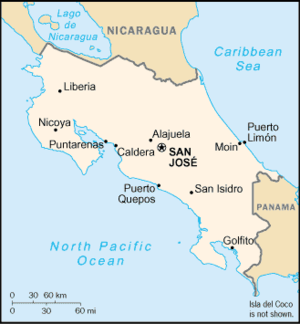
Le Costa Rica, en forme longue la république du Costa Rica, en espagnol República de Costa Rica, est une république constitutionnelle unitaire d'Amérique centrale ayant un régime présidentiel.